Angels Radio Network

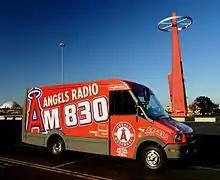
KLAA's utility van "Angels Radio Reach"

A separate network airs games in Spanish. Jose Tolentino joined the Angels broadcast crew in 2007 and is currently the team's Spanish-language play-by-play announcer.